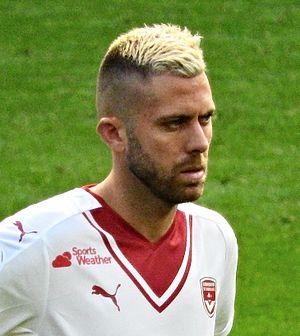
Jérémy Ménez lors de la rencontre opposant le Stade Rennais aux Girondins de Bordeaux le 16 octobre 2016 au Roazhon Park.
Jérémy Ménez, né le 7 mai 1987 à Longjumeau est un footballeur international français, qui évolue au poste d'avant-centre. Il évolue actuellement en Serie B au Reggina 1914.